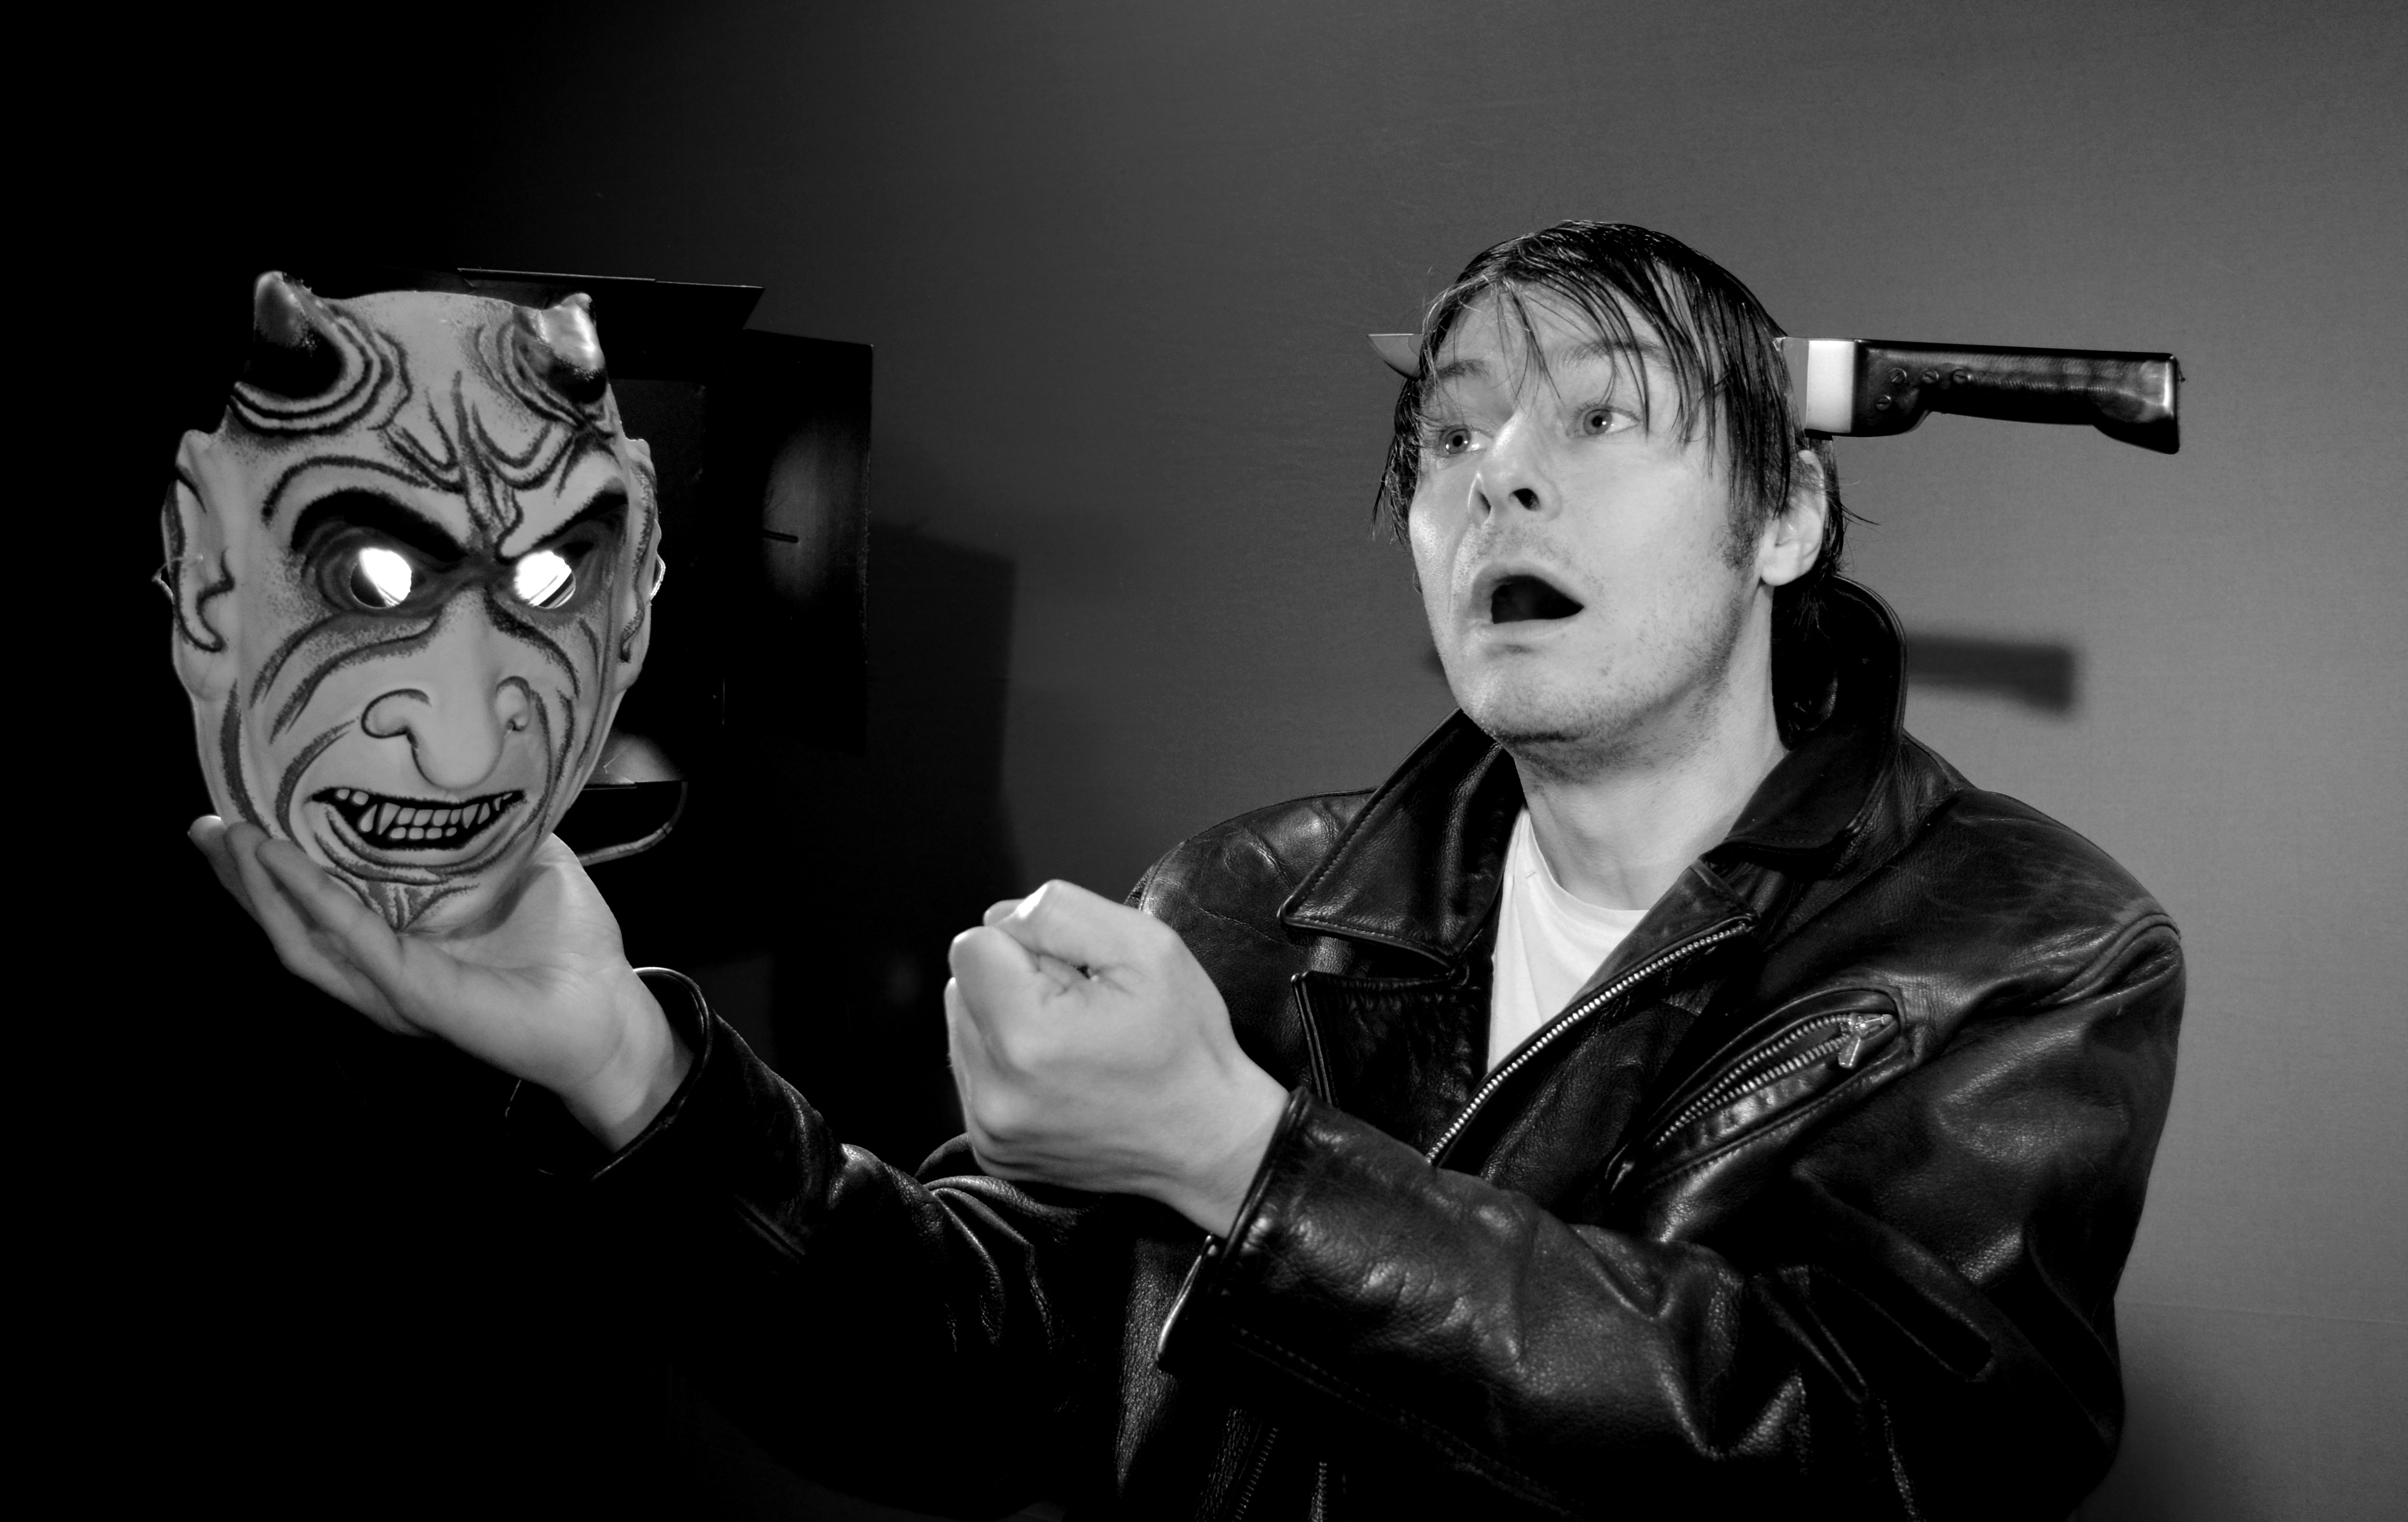
man, person, black and white, photography, play, atmosphere, mystical, halloween, human, darkness, clothing, black, monochrome, dead, knife, face, drama, scary, fear, mask, head, hamlet, beast, funny, humor, monster, weird, creepy, theater, horror, nightmare, costume, scare, evil, existence, tragedy, threat, comedy, frightening, theatrical, undead, shakespeare, comedian, monochrome photography, existential angst, be or not to be, comedic